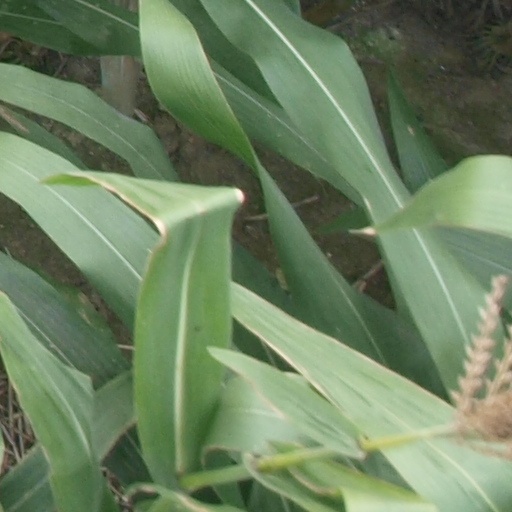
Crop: maize; corn